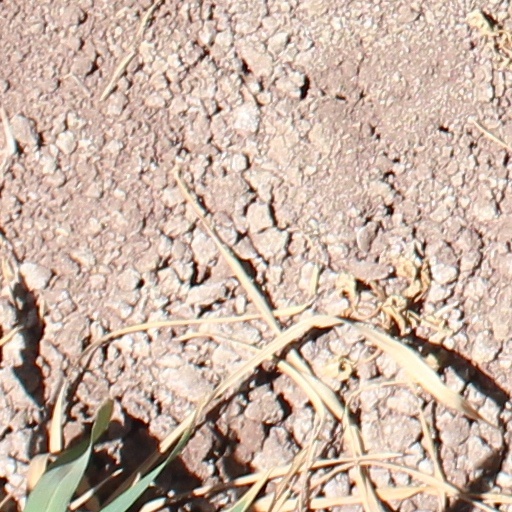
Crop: wheat